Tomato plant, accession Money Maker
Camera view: vertical (180 deg); turntable rotation: 210 degrees
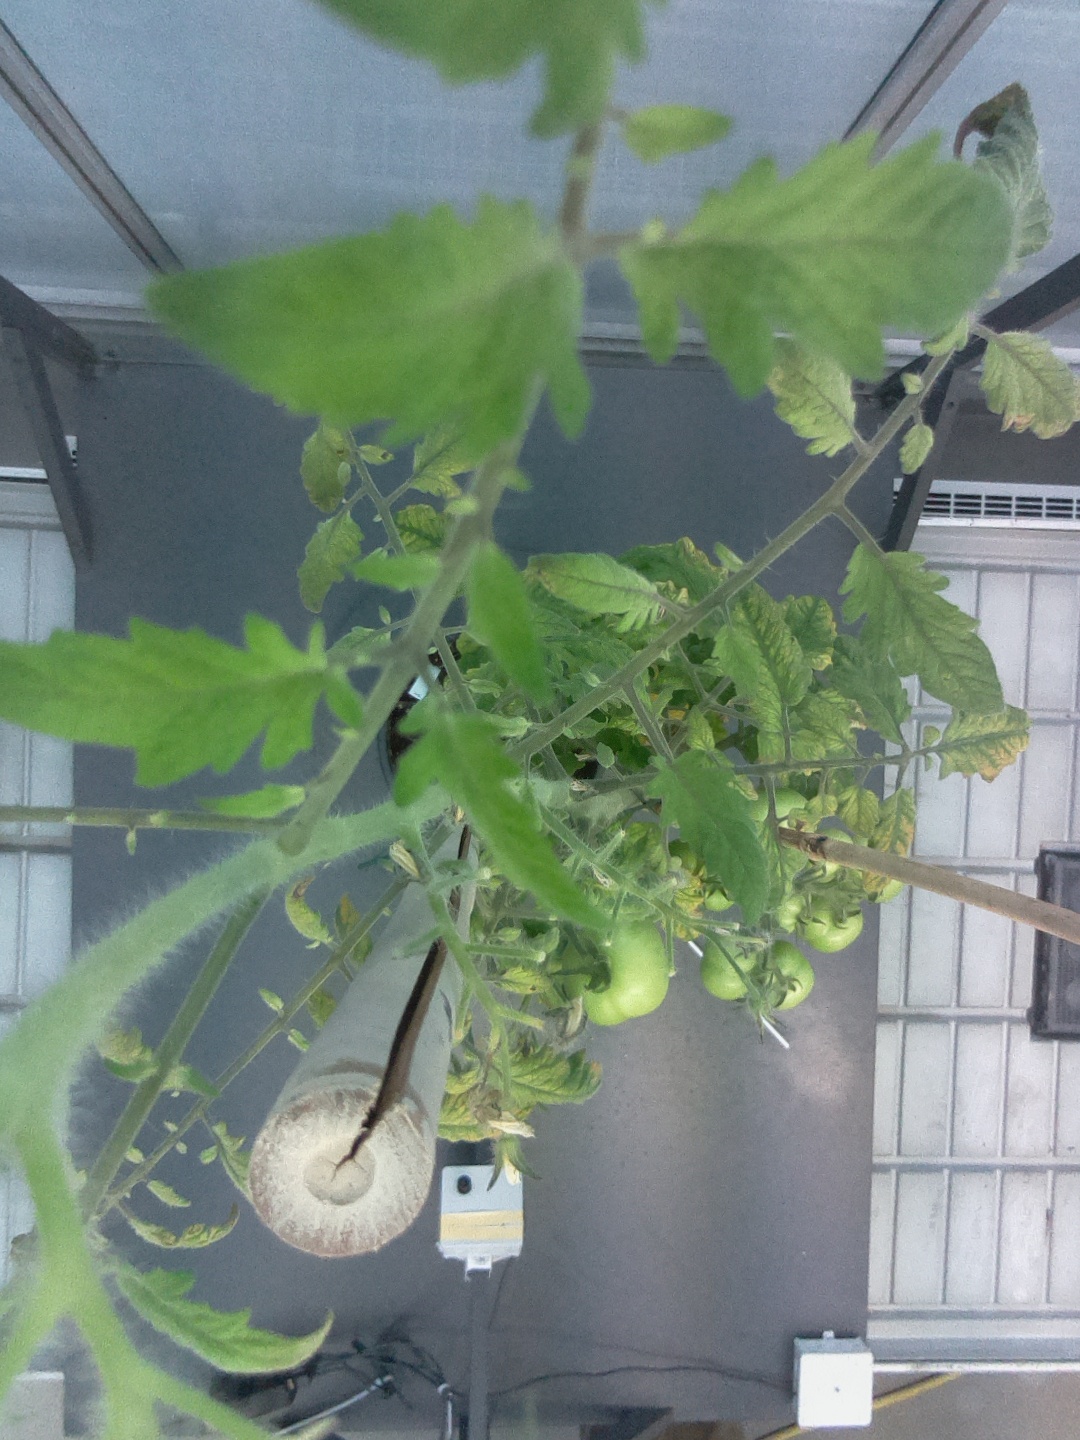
BBCH growth stage 78: 80% -90% of final fruit size